The Addams Family (video game)

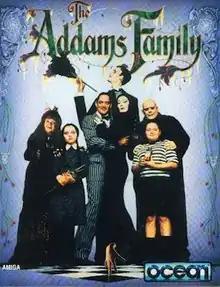
Amiga box art

The Addams Family is a platform game based on the 1991 film of the same name and developed and published by Ocean Software. It was released for home consoles such as the Super Nintendo Entertainment System, computers such as the Amiga, and handheld consoles like the Game Boy.